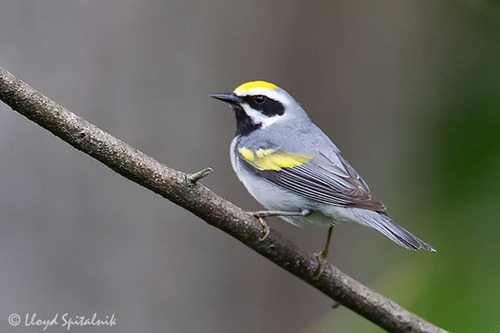
grey bird with a yellow crown, a yellow coverts, black bill, black cheeks and black throat.
this is a grey and yellow bird with a black eye ring and a yellow crown.
bird has gray feathers on its body and yellow feathers on its head and a black swatch over eye.
a small bird with black bill yellow wingbar and white breast.
this small bird has a gray body with a yellow wingbar and a yellow crown.
this bird is grey with yellow and has a long, pointy beak.
a small birdh, with yellow and white crown, the beak is black, the belly is gray.
this small bird has a yellow crown with a black mask around the eyes and blue grey and yellow wing feathers and light grey belly.
this bird has wings that are grey and has a yellow crown
this particular bird has a belly that is gray and yellow
Species: Golden Winged Warbler